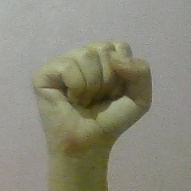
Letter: saad